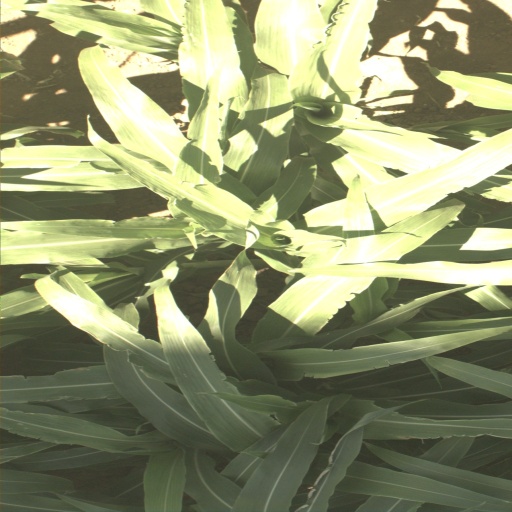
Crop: sorghum